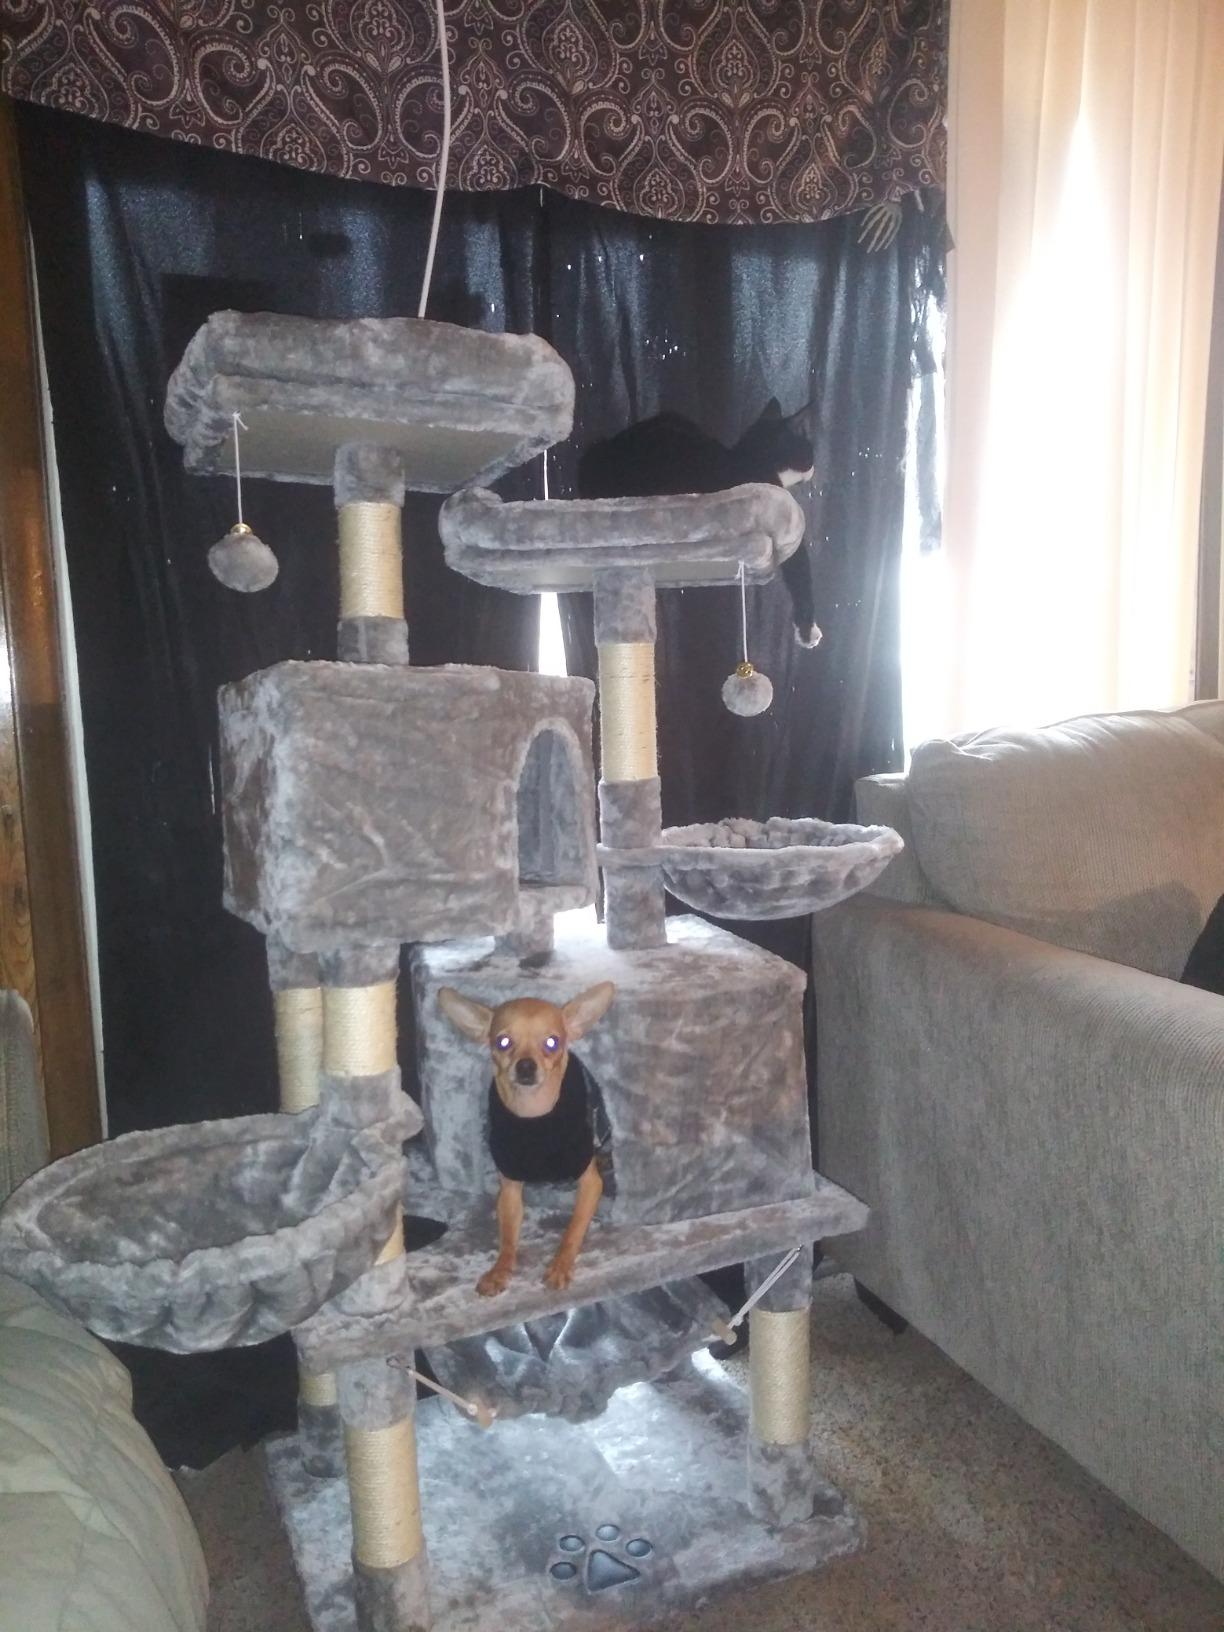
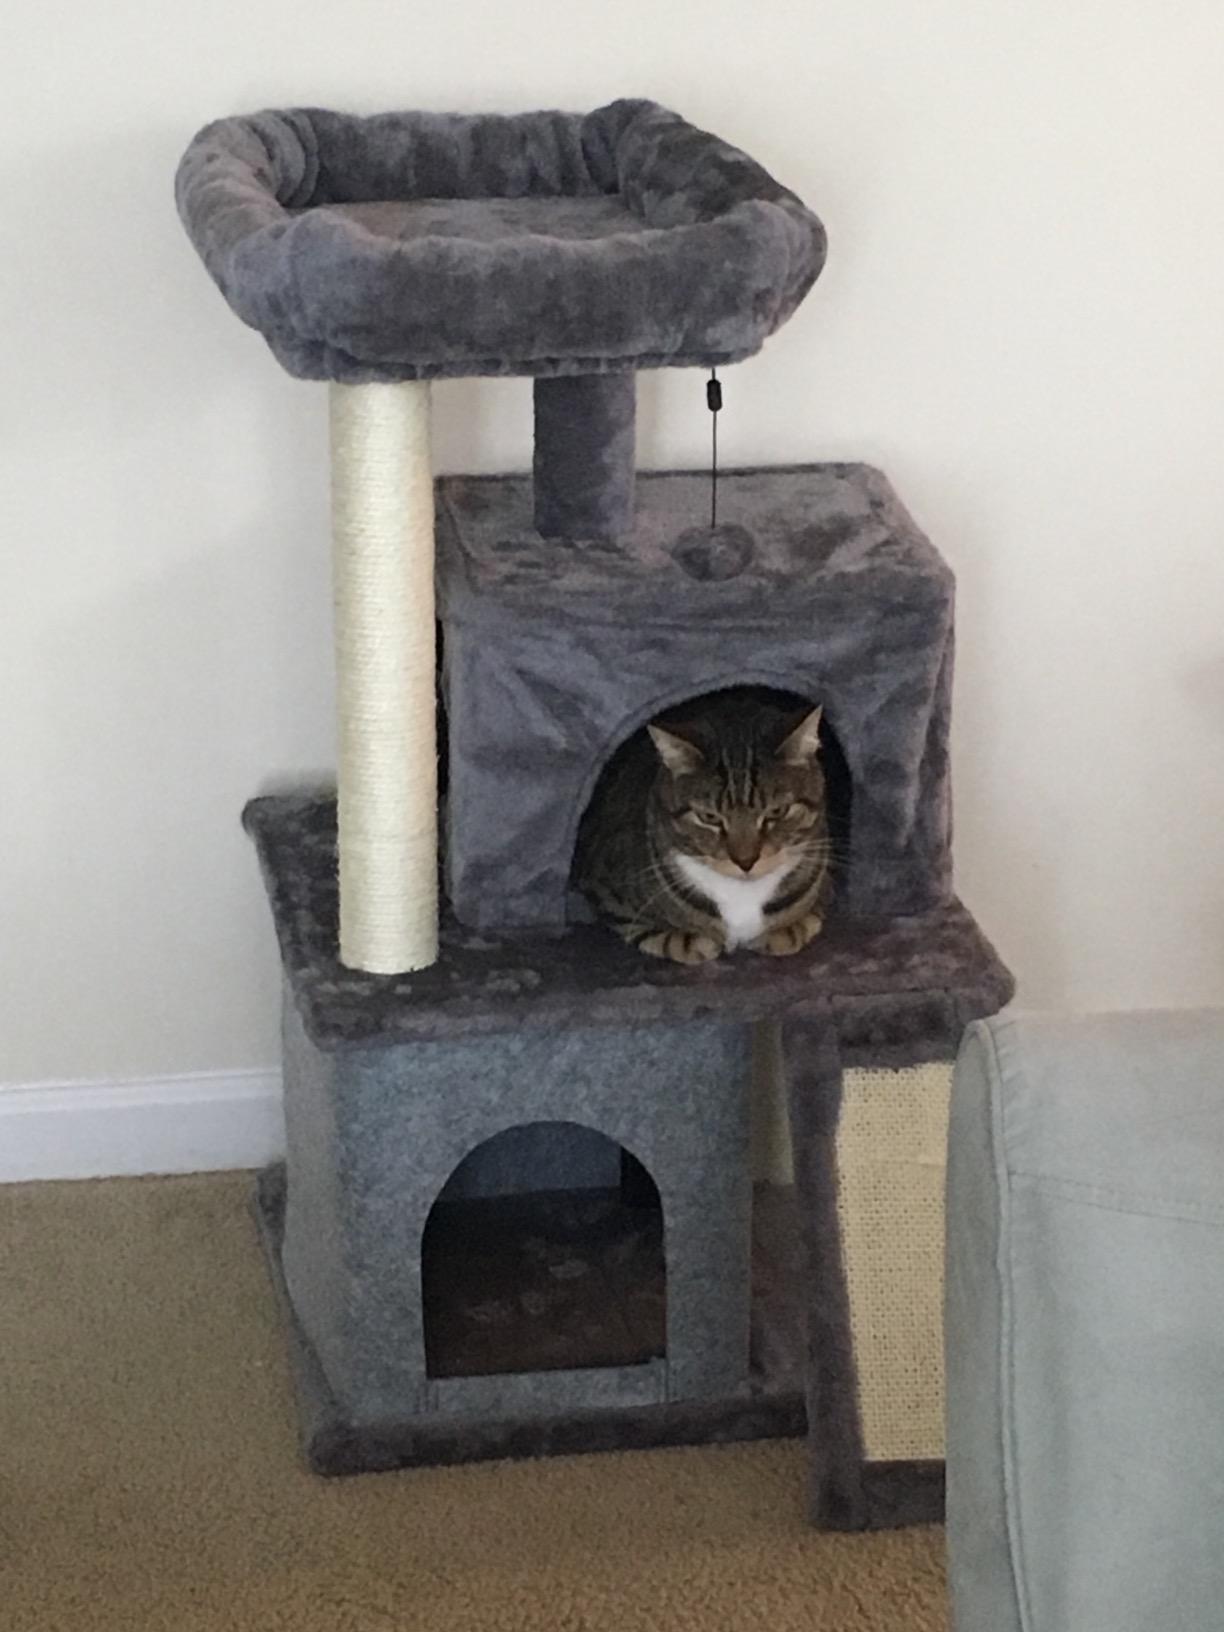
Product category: items_cat tree
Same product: no